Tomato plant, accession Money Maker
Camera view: tilt-top (135 deg); turntable rotation: 210 degrees
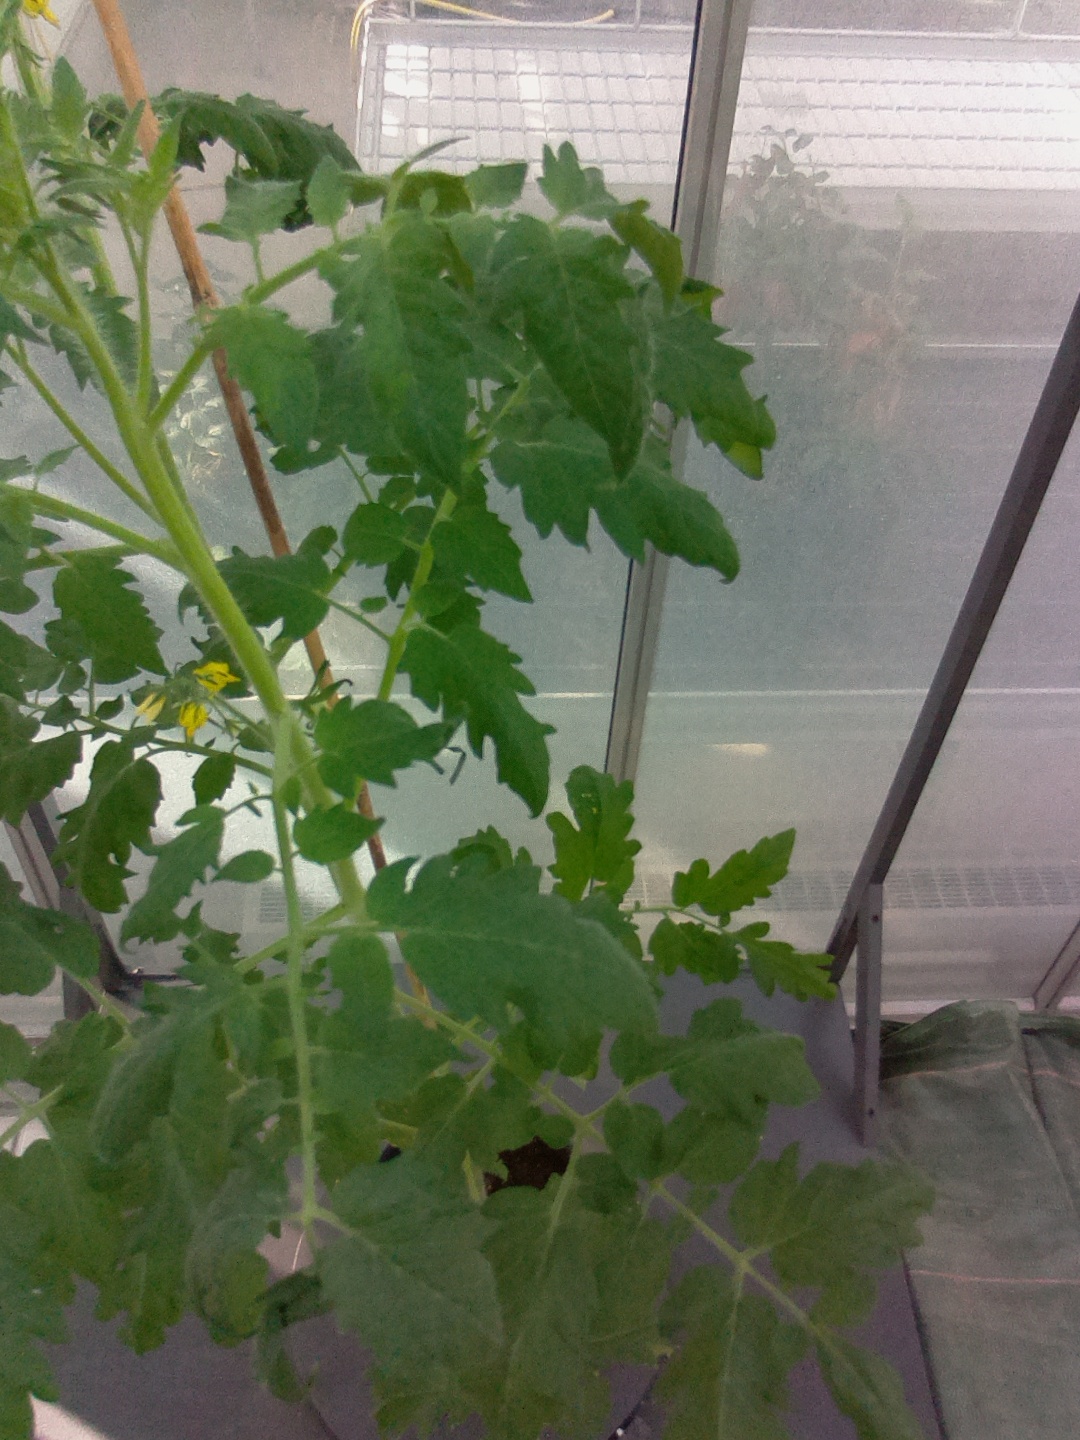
BBCH growth stage 70: Fruits at the main stem or branches visibles